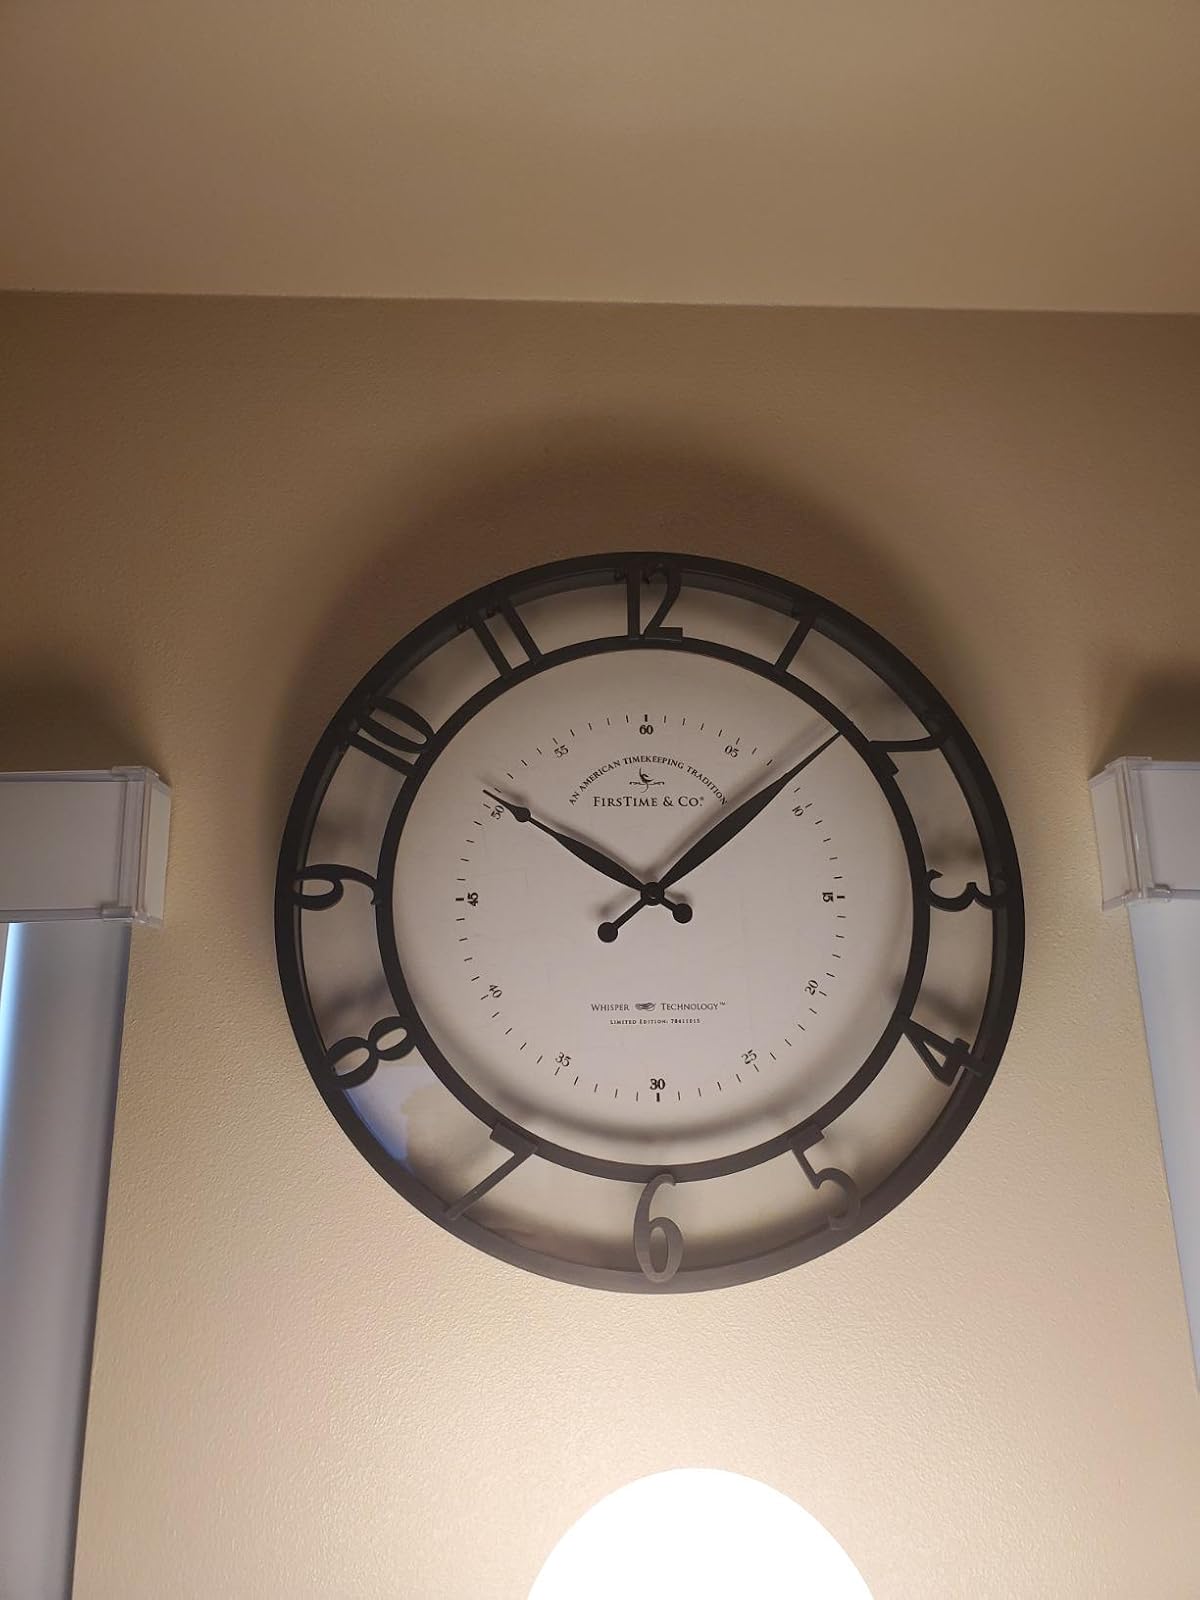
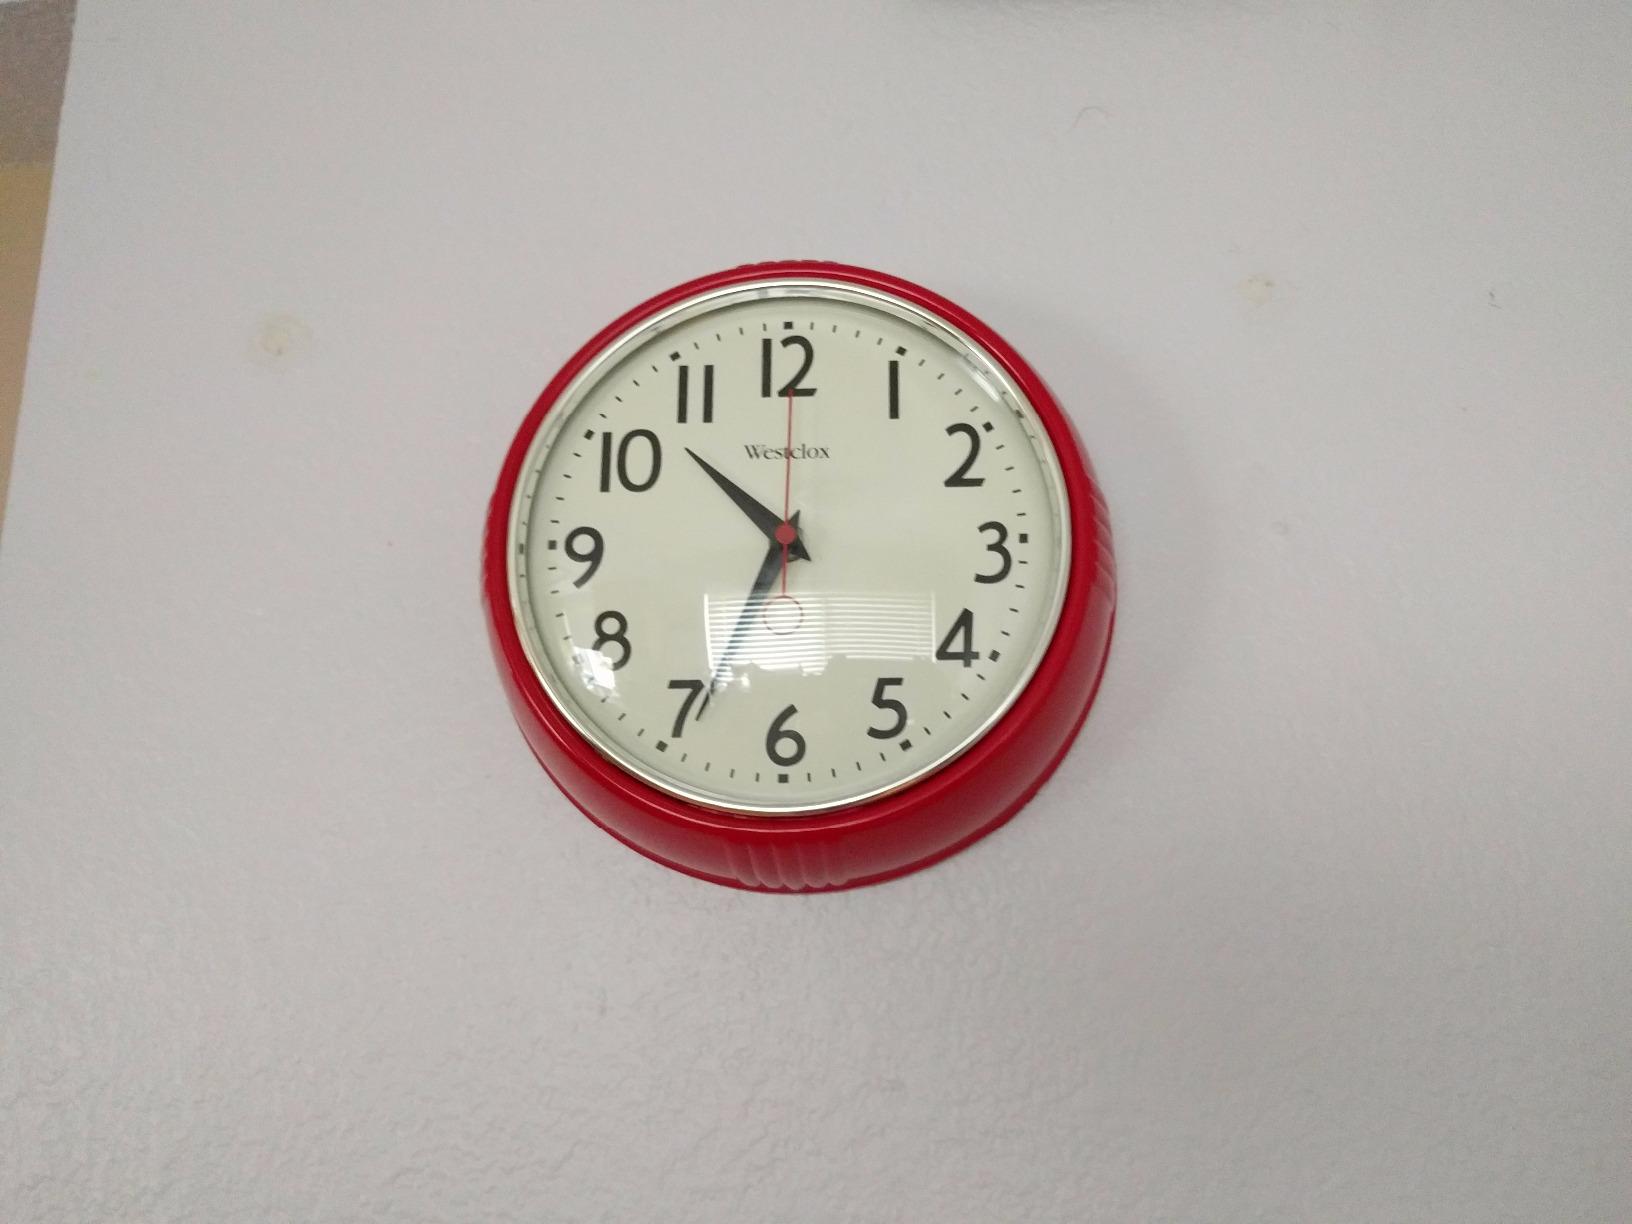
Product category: clock
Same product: no